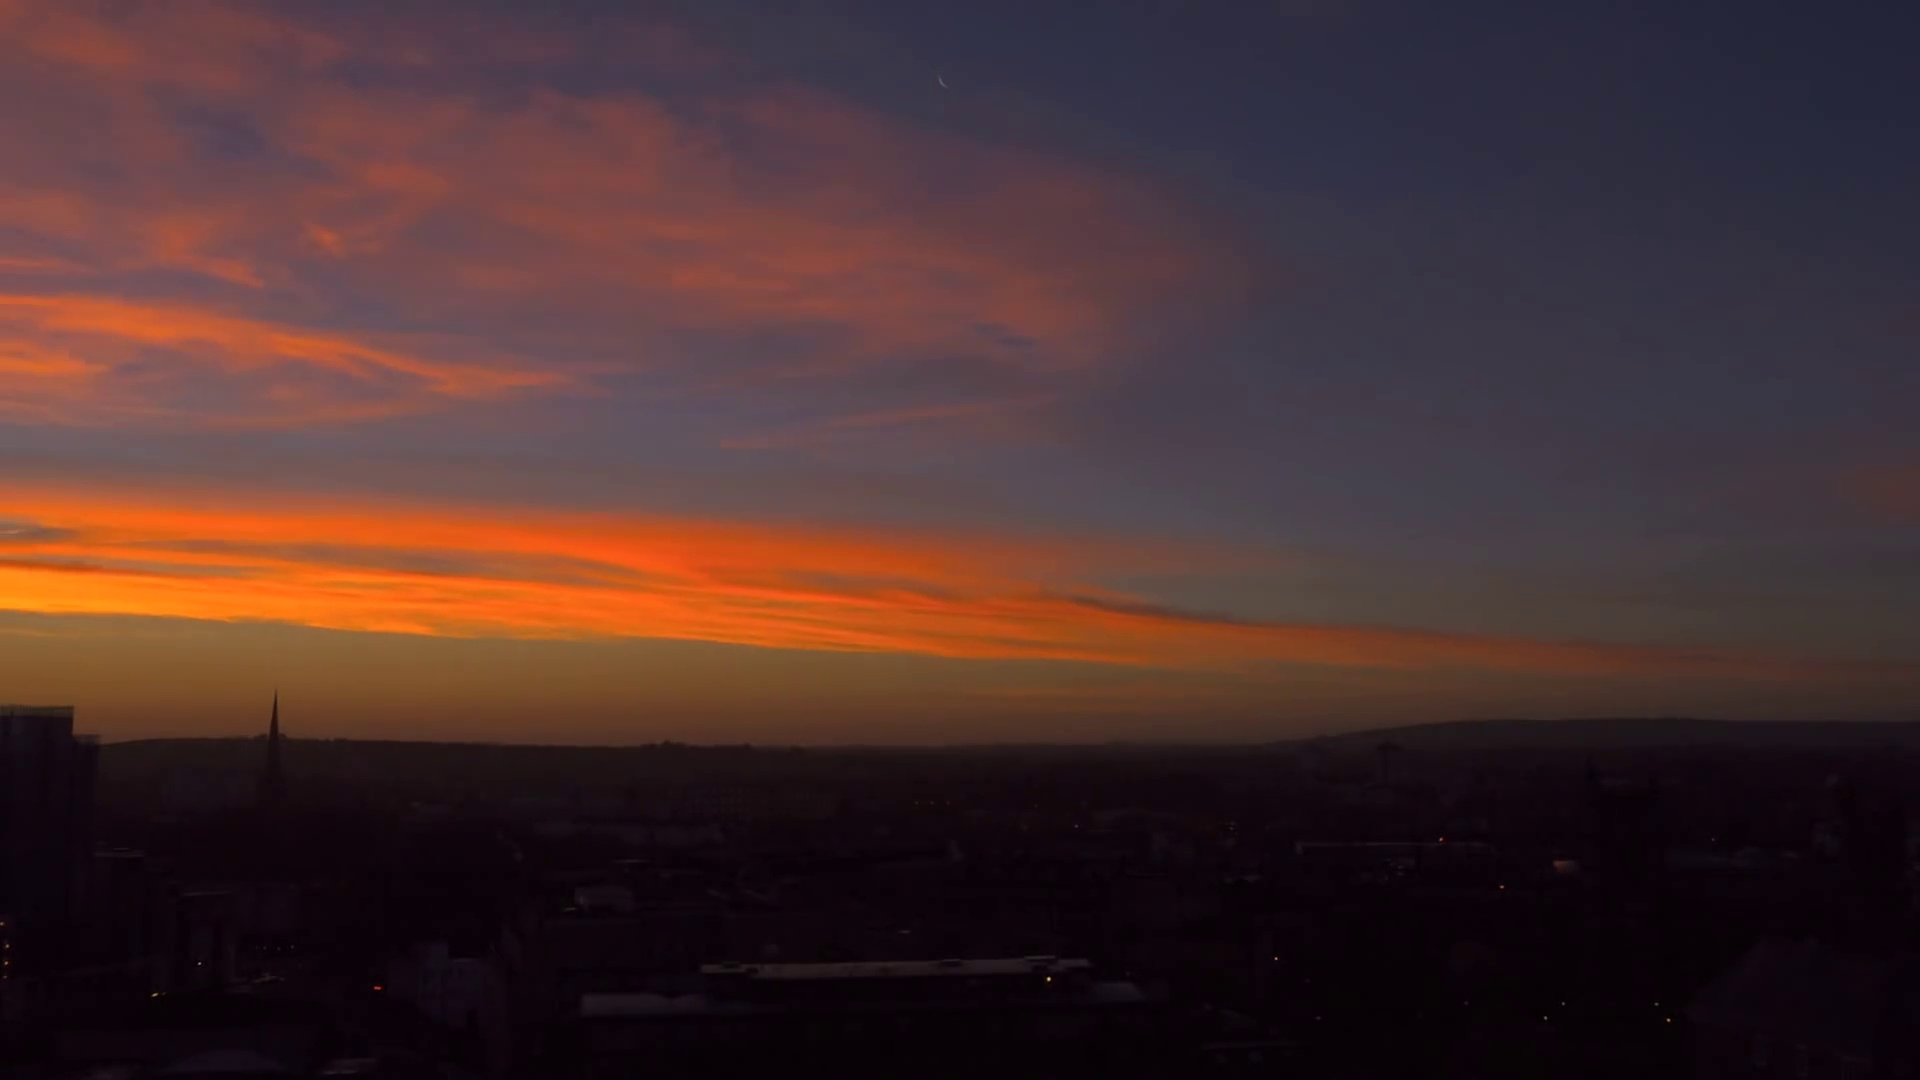
Fire: no
Smoke: no